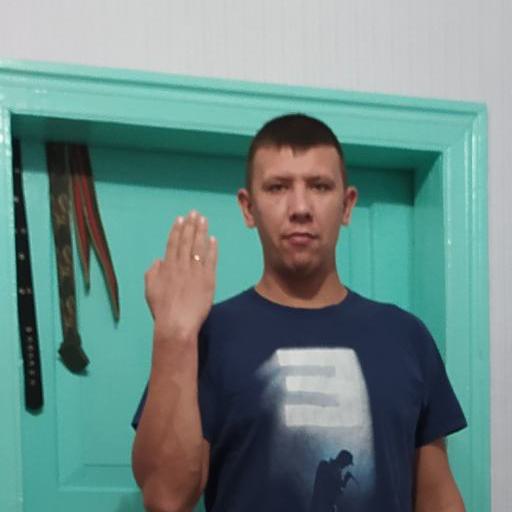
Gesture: stop_inverted